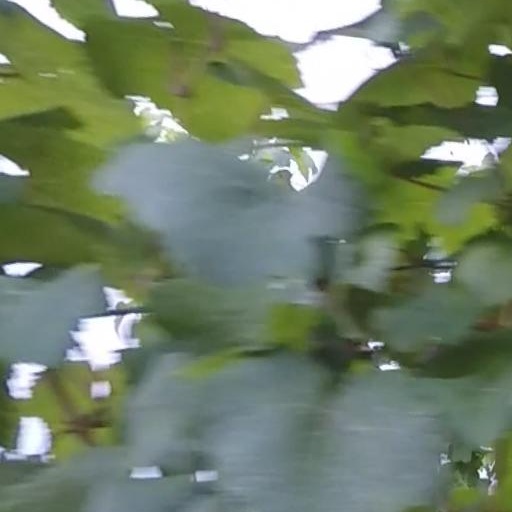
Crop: grape